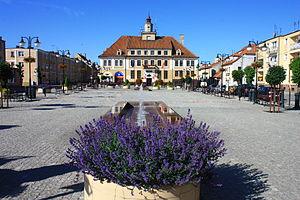
Olsztynek est une ville de Pologne, située au nord du pays, dans la voïvodie de Varmie-Mazurie. Elle est le chef-lieu de la gmina de Olsztynek, dans le powiat d'Olsztyn.